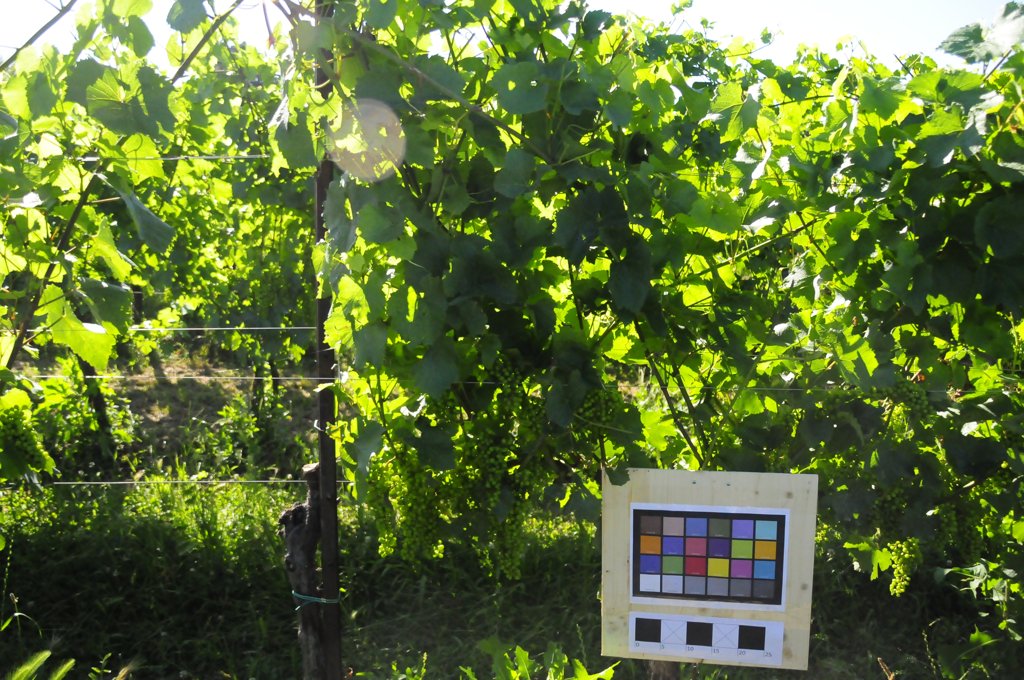
Berries visible: 728
Grape clusters: 16